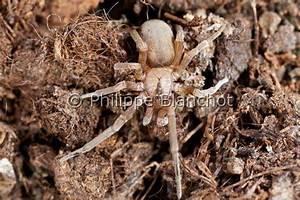
spider